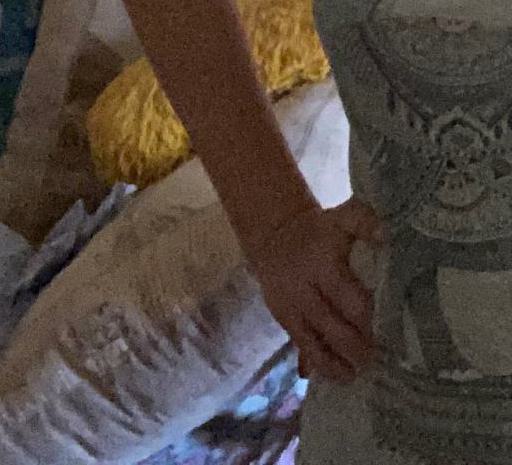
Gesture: no_gesture